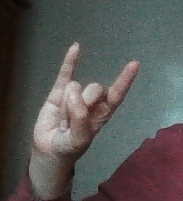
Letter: la